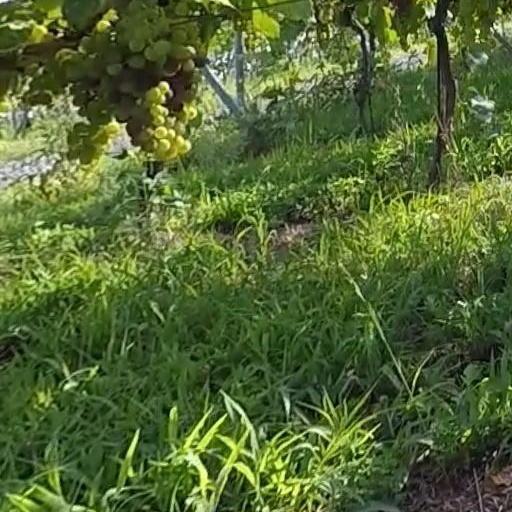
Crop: grape